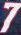
Number: 7